Adam Lindsay Gordon

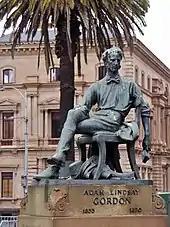
Statue of Gordon in Melbourne. Carved beneath are the following lines from "Ye Wearie Wayfarer": "Life is mostly froth and bubble / Two things stand like stone / Kindness in another's trouble / Courage in your own".

He had for some time been endeavouring to show that he was heir to the estate of Esslemont in Scotland, but there was a flaw in the entail, and in June, he learnt that his claim must be abandoned. He had seen his last book, "Bush Ballads and Galloping Rhymes", through the press, and it was published on 23 June 1870; it was not successful at the time, but is now regarded as one of the most important pieces of Australian literature. Gordon on that day met Kendall, who showed him the proof of the favourable review he had written for the "Australasian" but Gordon had just asked his publishers what he owed them for printing the book, and realised that he had no money to pay them and no prospects. He went home to his cottage at 10 Lewis Street Brighton carrying a package of cartridges for his rifle. Next morning, he rose early, walked into the tea-tree scrub by the beach, and shot himself.